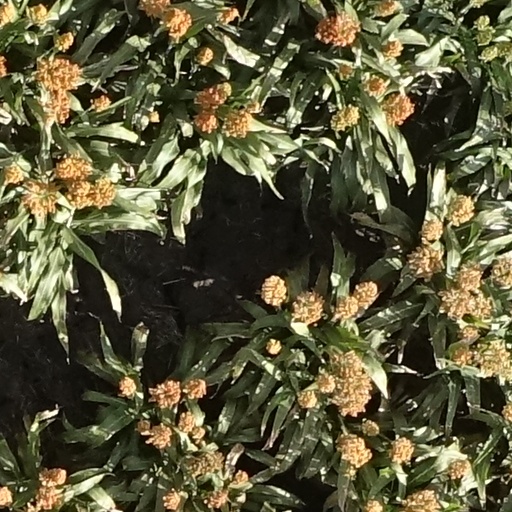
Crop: sorghum